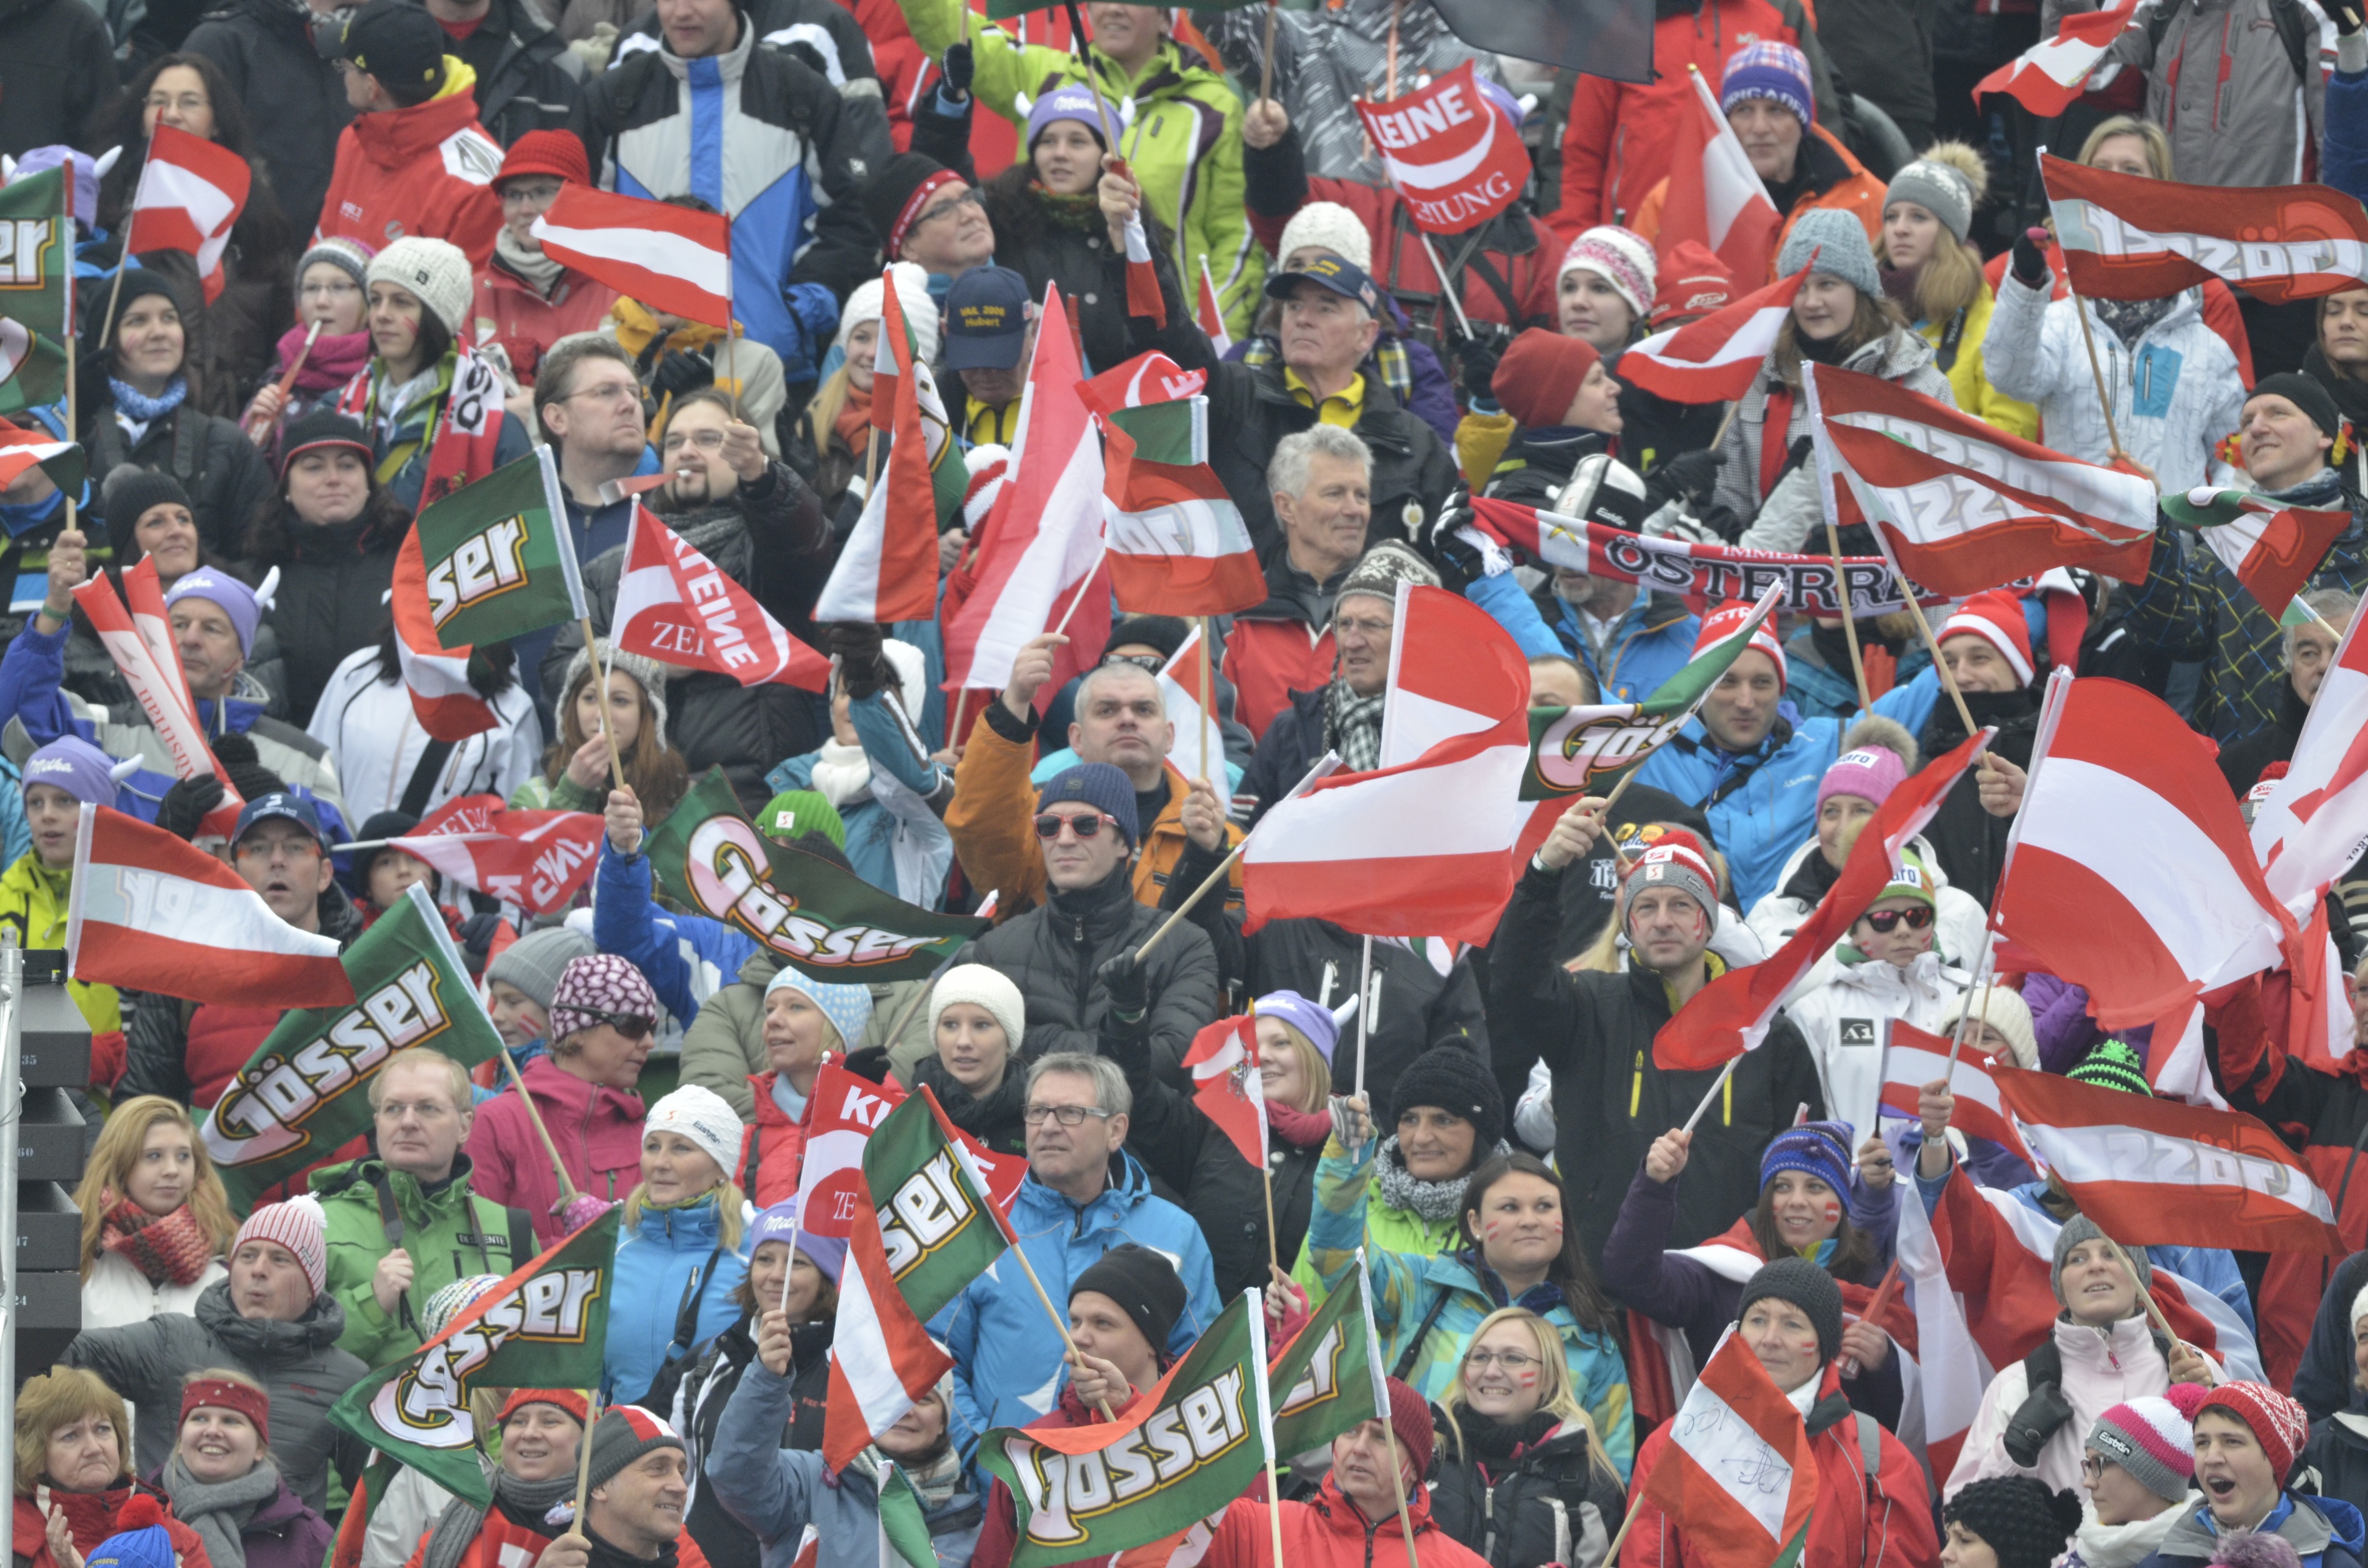
structure, people, sport, crowd, stadium, austria, 2013, team, ski, schladming, world cup, sport venue